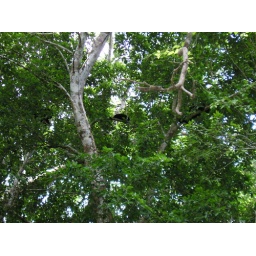
monkeys in the trees at dzibanche